1932 Grand Prix season

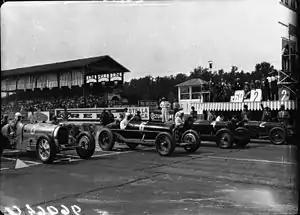
Front row of the Monza GP heat 1, left to right: Varzi, Caracciola, Brivio, Minozzi

A hot sunny day attracted 100,000 spectators for the midday start. From the third row, the Alfa Romeo of Caracciola shot into a lead he held for the first ten laps. He was overtaken by a furious Nuvolari, moving up through the field, shaking his fist at his teammate while passing him in front of the main grandstand. Varzi retired, once again, with a broken gearbox and soon the Alfas were running in a close 1-2-3 formation. On lap 20 Caracciola and Borzacchini passed their team leader, with only Williams, Chiron, Dreyfus and Wimille left on the lead lap. By half distance, as the cars started making their regular pit-stops, this had fallen to five cars. Williams had made one of the earliest stops but within five laps another stripped tread forced him to pit again, dropping him out of the running. Howe had lost 6 minutes having a brake-pad changed and Lehoux had stopped at Gueux with a broken gearbox. Divo stopped just before the Thillois hairpin having run out of fuel from a cracked fuel-tank and a pit miscalculation left Wimille also marooned without fuel out on the track. By the three-hour mark, Nuvolari was leading again and by the four-hour mark the three Alfas were a lap ahead. Following team-order, Caracciola fell back to let Borzacchini through. Team manager Jano signalled his team for a formation finish with Nuvolari taking the win ahead of Borzacchini, Caracciola with Chiron's Bugatti back in fourth, a lap behind.